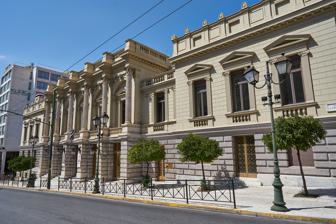
Building: National Theatre of Greece
Country: Greece
Year built: 1900
Greek national theater organization National Theatre of Greece Predecessor Royal Theatre of Greece Formation May 3, 1930 ; 94 years ago ( 1930-05-03 ) Founder Georgios Papandreou Type Non-governmental organization Headquarters Athens , Greece Art Director Giannis Moschos Website n-t.gr The National Theatre of Greece ( Greek : Εθνικό Θέατρο , romanized : Ethnikó Théatro ) is based in Athens , Greece . History The Central Theatre on Agiou Konstantinou Street. The first permanent theatre in modern Greece had been the Boukoura Theatre from 1840, but it had difficulty in managing its operation and stood empty for long periods of time. The National Theatre of Greece was decided to be founded in 1880, with a grant from King George I and Efstratios Rallis to give theatre a permanent home in Athens. The foundations for this new project were laid on Agiou Konstantinou Street and the building itself was designed by the famous Saxonian architect noted for many other public buildings in Athens at the time, Ernst Ziller . Despite problems getting the building done in time, it was eventually completed in the late 1890s and in 1900 it was opened as Royal Theatre . Angelos Vlachos was appointed as the Director. The National Theater began to expand its operations and in 1901 a drama school was opened. The same year, the Royal Theatre opened its doors to the public with a monologue from Dimitris Verardakis' play Maria Dozapatri and two Greek one-act comedies: Dimitris Koromilas' The Death of Pericles and Charalambos Anninos' Servant Required . Following the first performance the theatre began to expand in popularity among Greece's upper and upper middle classes and staged more productions. One of the most famous of the period was Aeschylus ' Oresteia , staged in a prose translation by Yorgos Sotiriadis. The production sparked a long linguistic conflict, between the adherents of katharevousa and the modern Demotic Greek.  Students from the University of Athens' School of Philosophy, incited by their classicist professor, Yorgos Mistriotis, marched down Agiou Konstantinou in an attempt to halt the performance. The episodes that followed, known as the Oresteiaka, resulted in one death and ten injuries on November 8, 1903. In 1913, upon the assassination of King George, the Royal Theater was bequeathed to his son, Prince Nicholas of Greece and Denmark , who was a painter and playwright . The theatre entered into a period of decline, occasionally playing host to foreign theatre companies, until 1932. It remained closed until was re-founded, as National Theatre , under an act of parliament signed by the education minister, Georgios Papandreou , on May 30, 1932. The first plays staged were the Aeschylus ' Agamemnon and Gregorios Xenopoulos ' comedy O theios Oneiros . The first actor team includes Katina Paxinou , Aimilios Veakis , Eleni Papadaki and Alexis Minotis . First theatrical director was placed Fotos Politis and from 1934 Dimitris Rontiris . In 1939, the Greek National Opera ( Greek : Εθνική Λυρική Σκηνή ) was founded as part of the National Theatre. In 1955, the NT contributed in the foundation of the Epidaurus Festival (as part of the Athens Festival ), devoted to the ancient drama. Notable (general) directors of the NT, through its history, include Ioannis Gryparis , Kostis Bastias , Angelos Terzakis , Yórgos Theotokás , Dimitris Rontiris , Elias Venezis , Alexis Minotis , Nikos Kourkoulos . Scenes The National Theatre includes the Central Scene (performs classical repertoire), the New Scene and the Peiramatiki Scene (Experimental). From 1991 there is also the Kotopouli Scene and from 1995 the Paxinou Scene . Buildings The Central Theatre Detail of decoration on Agiou Konstantinou Street, building. The first home of the National Theatre was commissioned by King George I and designed by the architect Ernst Ziller . It was built between 1895 and 1901. The Royal Theatre occupied the historic neo-classical building on Agiou Konstantinou Street from 1901 to 1908, but went bankrupt and was forced to close. The building was renovated in 1930 and 1931 under the supervision of the set designer Kleovoulos Klonis. Since 1932 the building has been the home of the National's Central Theatre. In 2009, the complete renovation of the building was completed. Children's Theatre The theatre is situated in the basement of the Sikiarideio Hall. It was designed to operate as a music hall, but soon became a cinema. Its ownership was taken over by the Ministry of Culture in 1987, and since 1993 the National Theatre has staged children's productions there. Drama School Main article: National Theatre of Greece Drama School The National Theatre of Greece Drama School (GNT Drama School) was founded in 1930, since when it has operated in tandem with the National Theatre of Greece. External links Official website Vasilis Fotopoulos, 100 years National Theatre , Latsis Group 2001 (e-book) v t e Major landmarks of Athens Ancient Acropolis Ancient Agora Arch of Hadrian Areopagus Aristotle’s Lyceum Hadrian's Library Kerameikos Monument of Lysicrates Odeon of Herodes Atticus Panathenaic Stadium Philopappos Hill/Monument Platonic Academy Pnyx Remains of the Acharnian Road, Acharnian Gate and Cemetery Site Remains of the Long Walls Roman Agora Stoa of Attalos Temple of Hephaestus Temple of Olympian Zeus Theatre of Dionysus Tower of the Winds Byzantine Little Metropolis Daphni Monastery Holy Apostles Church Kapnikarea Church Pantanassa Church Holy Trinity Church Ottoman Fethiye Mosque House of Saint Philothei/Benizelos-Palaiologos mansion Tzistarakis Mosque Modern Hansen 's "Trilogy" Academy Kapodistrian University of Athens National Library of Greece Museums Acropolis Museum Benaki Museum Byzantine and Christian Museum Museum of Cycladic Art Kerameikos Museum National Archaeological Museum National Gallery National Historical Museum Numismatic Museum Churches Metropolitan Cathedral of Athens Cathedral Basilica of St. Dionysius the Areopagite Saint Irene church, Athens Gardens/Parks Lycabettus Hill National Gardens Pedion tou Areos Squares and Neighbourhoods Anafiotika Kolonaki Square Kotzia Square Monastiraki Omonoia Square Plaka Syntagma Thiseio Tomb of the Unknown Soldier Athens Concert Hall Athens Towers Gennadius Library National Observatory of Athens National Theatre Old Parliament House Old Royal Palace Olympic Sports Complex Presidential Mansion Stavros Niarchos Foundation Cultural Center Zappeion Marinas Agios Kosmas Marina Alimos Marina Athens Marina (formerly Faliro Marina) Glyfada Marina Olympic Marine Marina of Vouliagmeni Marina of Zea Others Dionysiou Areopagitou Street Ermou Street First Cemetery of Athens Authority control databases International VIAF National Germany United States Australia Greece People Trove 37°59′05″N 23°43′31″E / 37.98472°N 23.72528°E / 37.98472; 23.72528